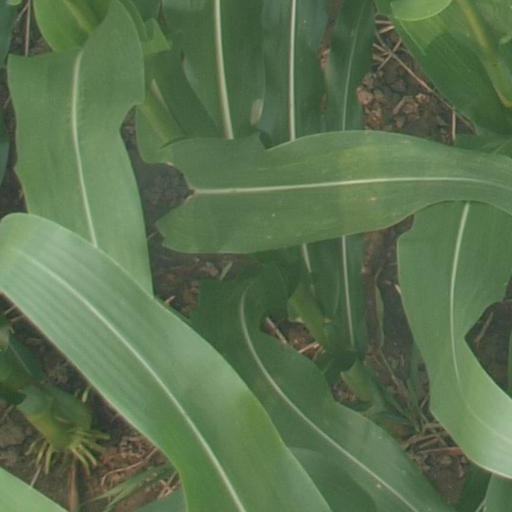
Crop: maize; corn